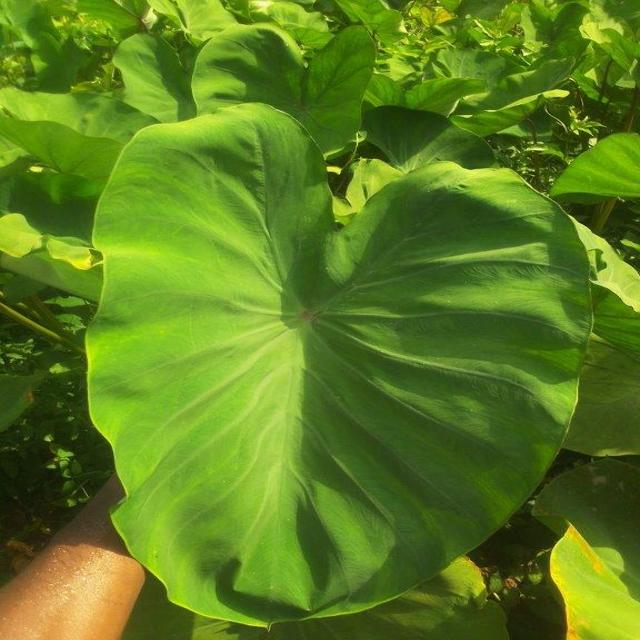
Label: Healthy